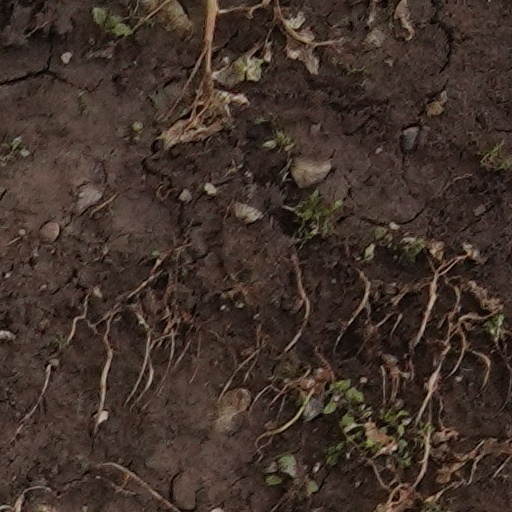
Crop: wheat